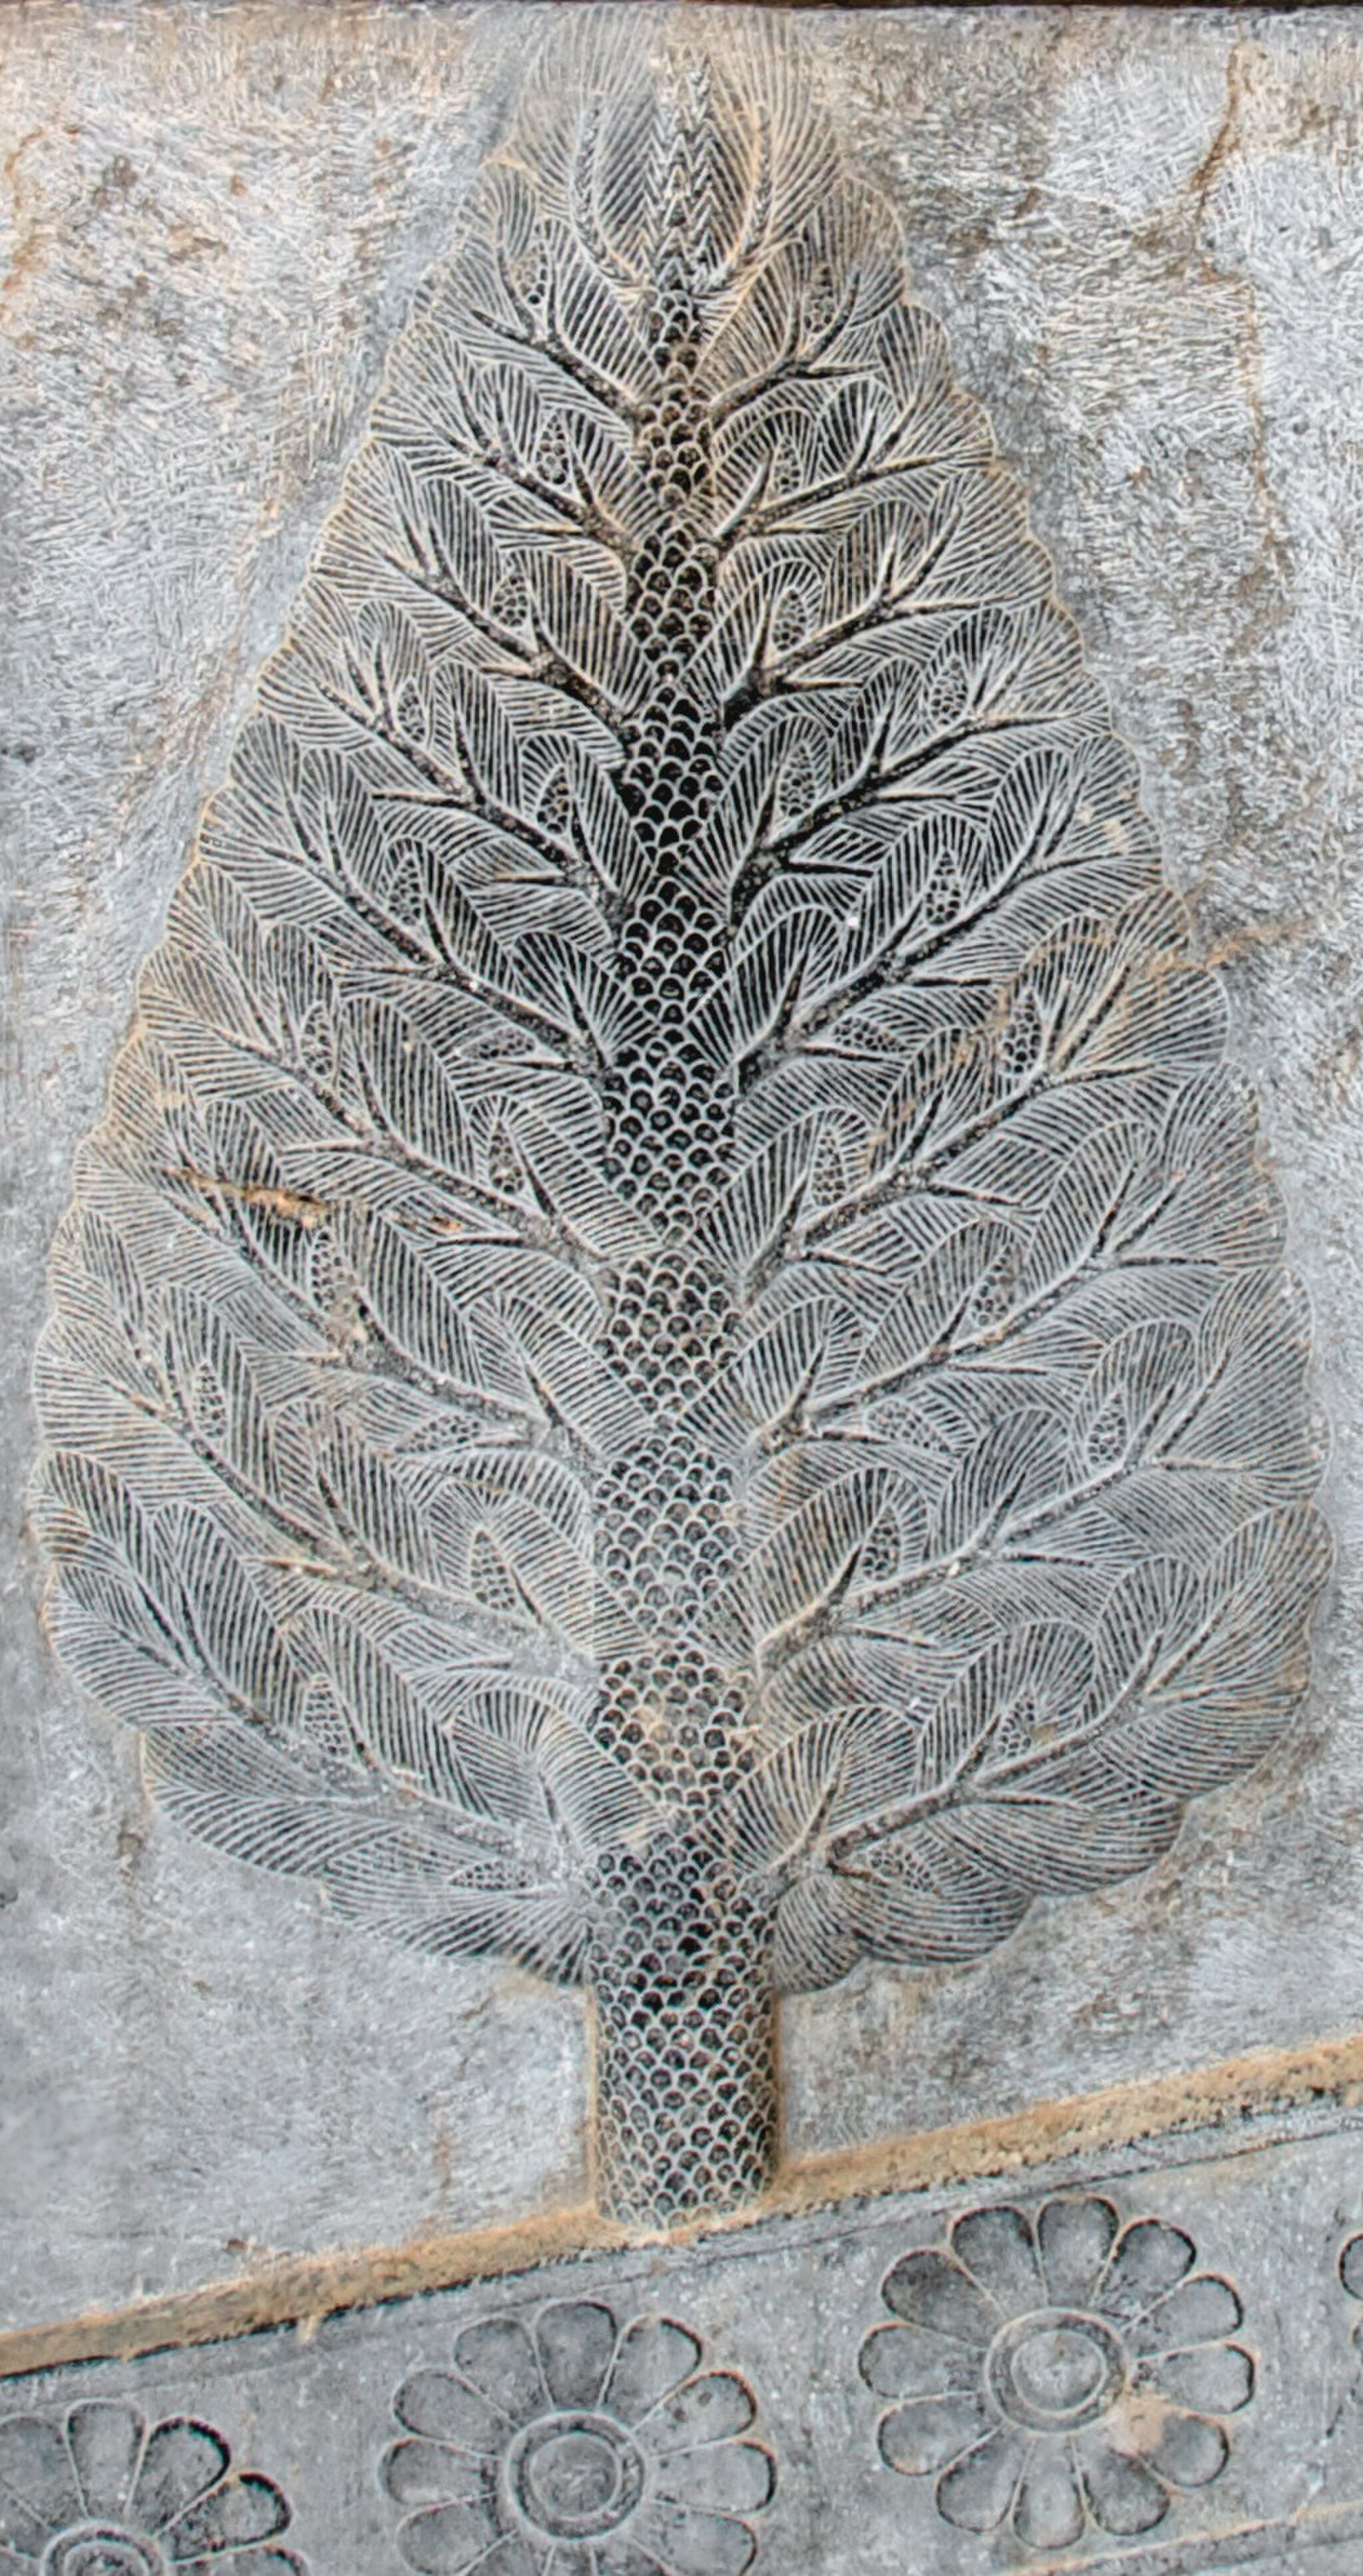
Title: Closeup -20 Stylized Tree and Flowers on the Apadana Staircase (Best Viewed Size "Large") (4689503292)
Description: According to the Lonely Planet guide to Iran, "Most impressive of all, however, and among the most impressive historical sights in all of Iran, are the bas-reliefs of the Apadana Staircase on the eastern wall [of the Apadana Palace]" "The panels at the southern end [of the Apadana Staircase] are the most interesting, showing 23 delegations bringing their tributes to the Achaemenid king." "This rich record of the nations of the time ranges from the Ethiopians in the bottom left center, through a climbing pantheon of, among other peoples, Arabs, Thracians, Indians, Parthians and Cappadocians, up to the Elamites and Medians at the top right." Persepolis, Iran
Date: 2010-04-19 11:10
Categories: Flickr images reviewed by FlickreviewR 2, 2010 in Persepolis, Files from A.Davey Flickr stream, Reliefs of cypress trees in Persepolis